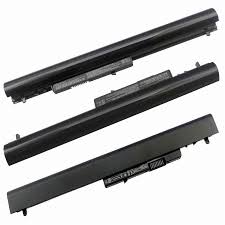
Waste category: battery